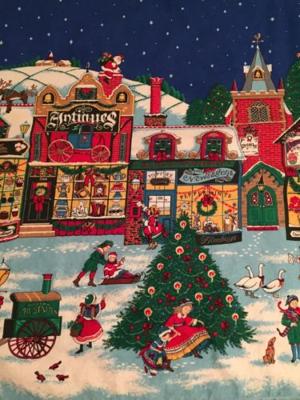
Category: table